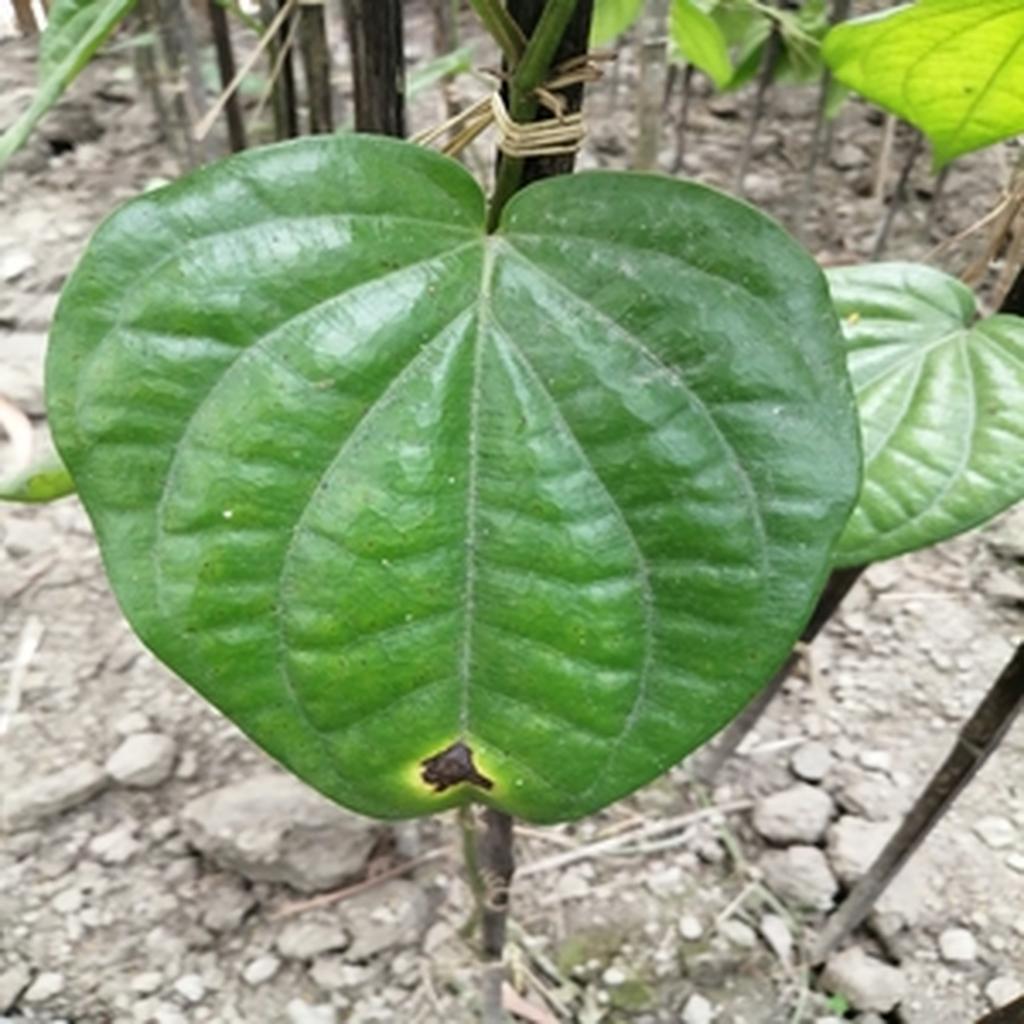
Label: Leaf_Rot